Haar (fog)

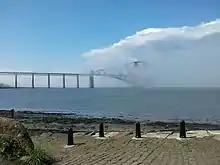
Haar rolling in over the Forth Bridge

In meteorology, haar or sea fret is a cold sea fog. It occurs most often on the east coast of Scotland between April and September, when warm air passes over the cold North Sea. The term is also known as "harr", "hare", "harl", "har" and "hoar".